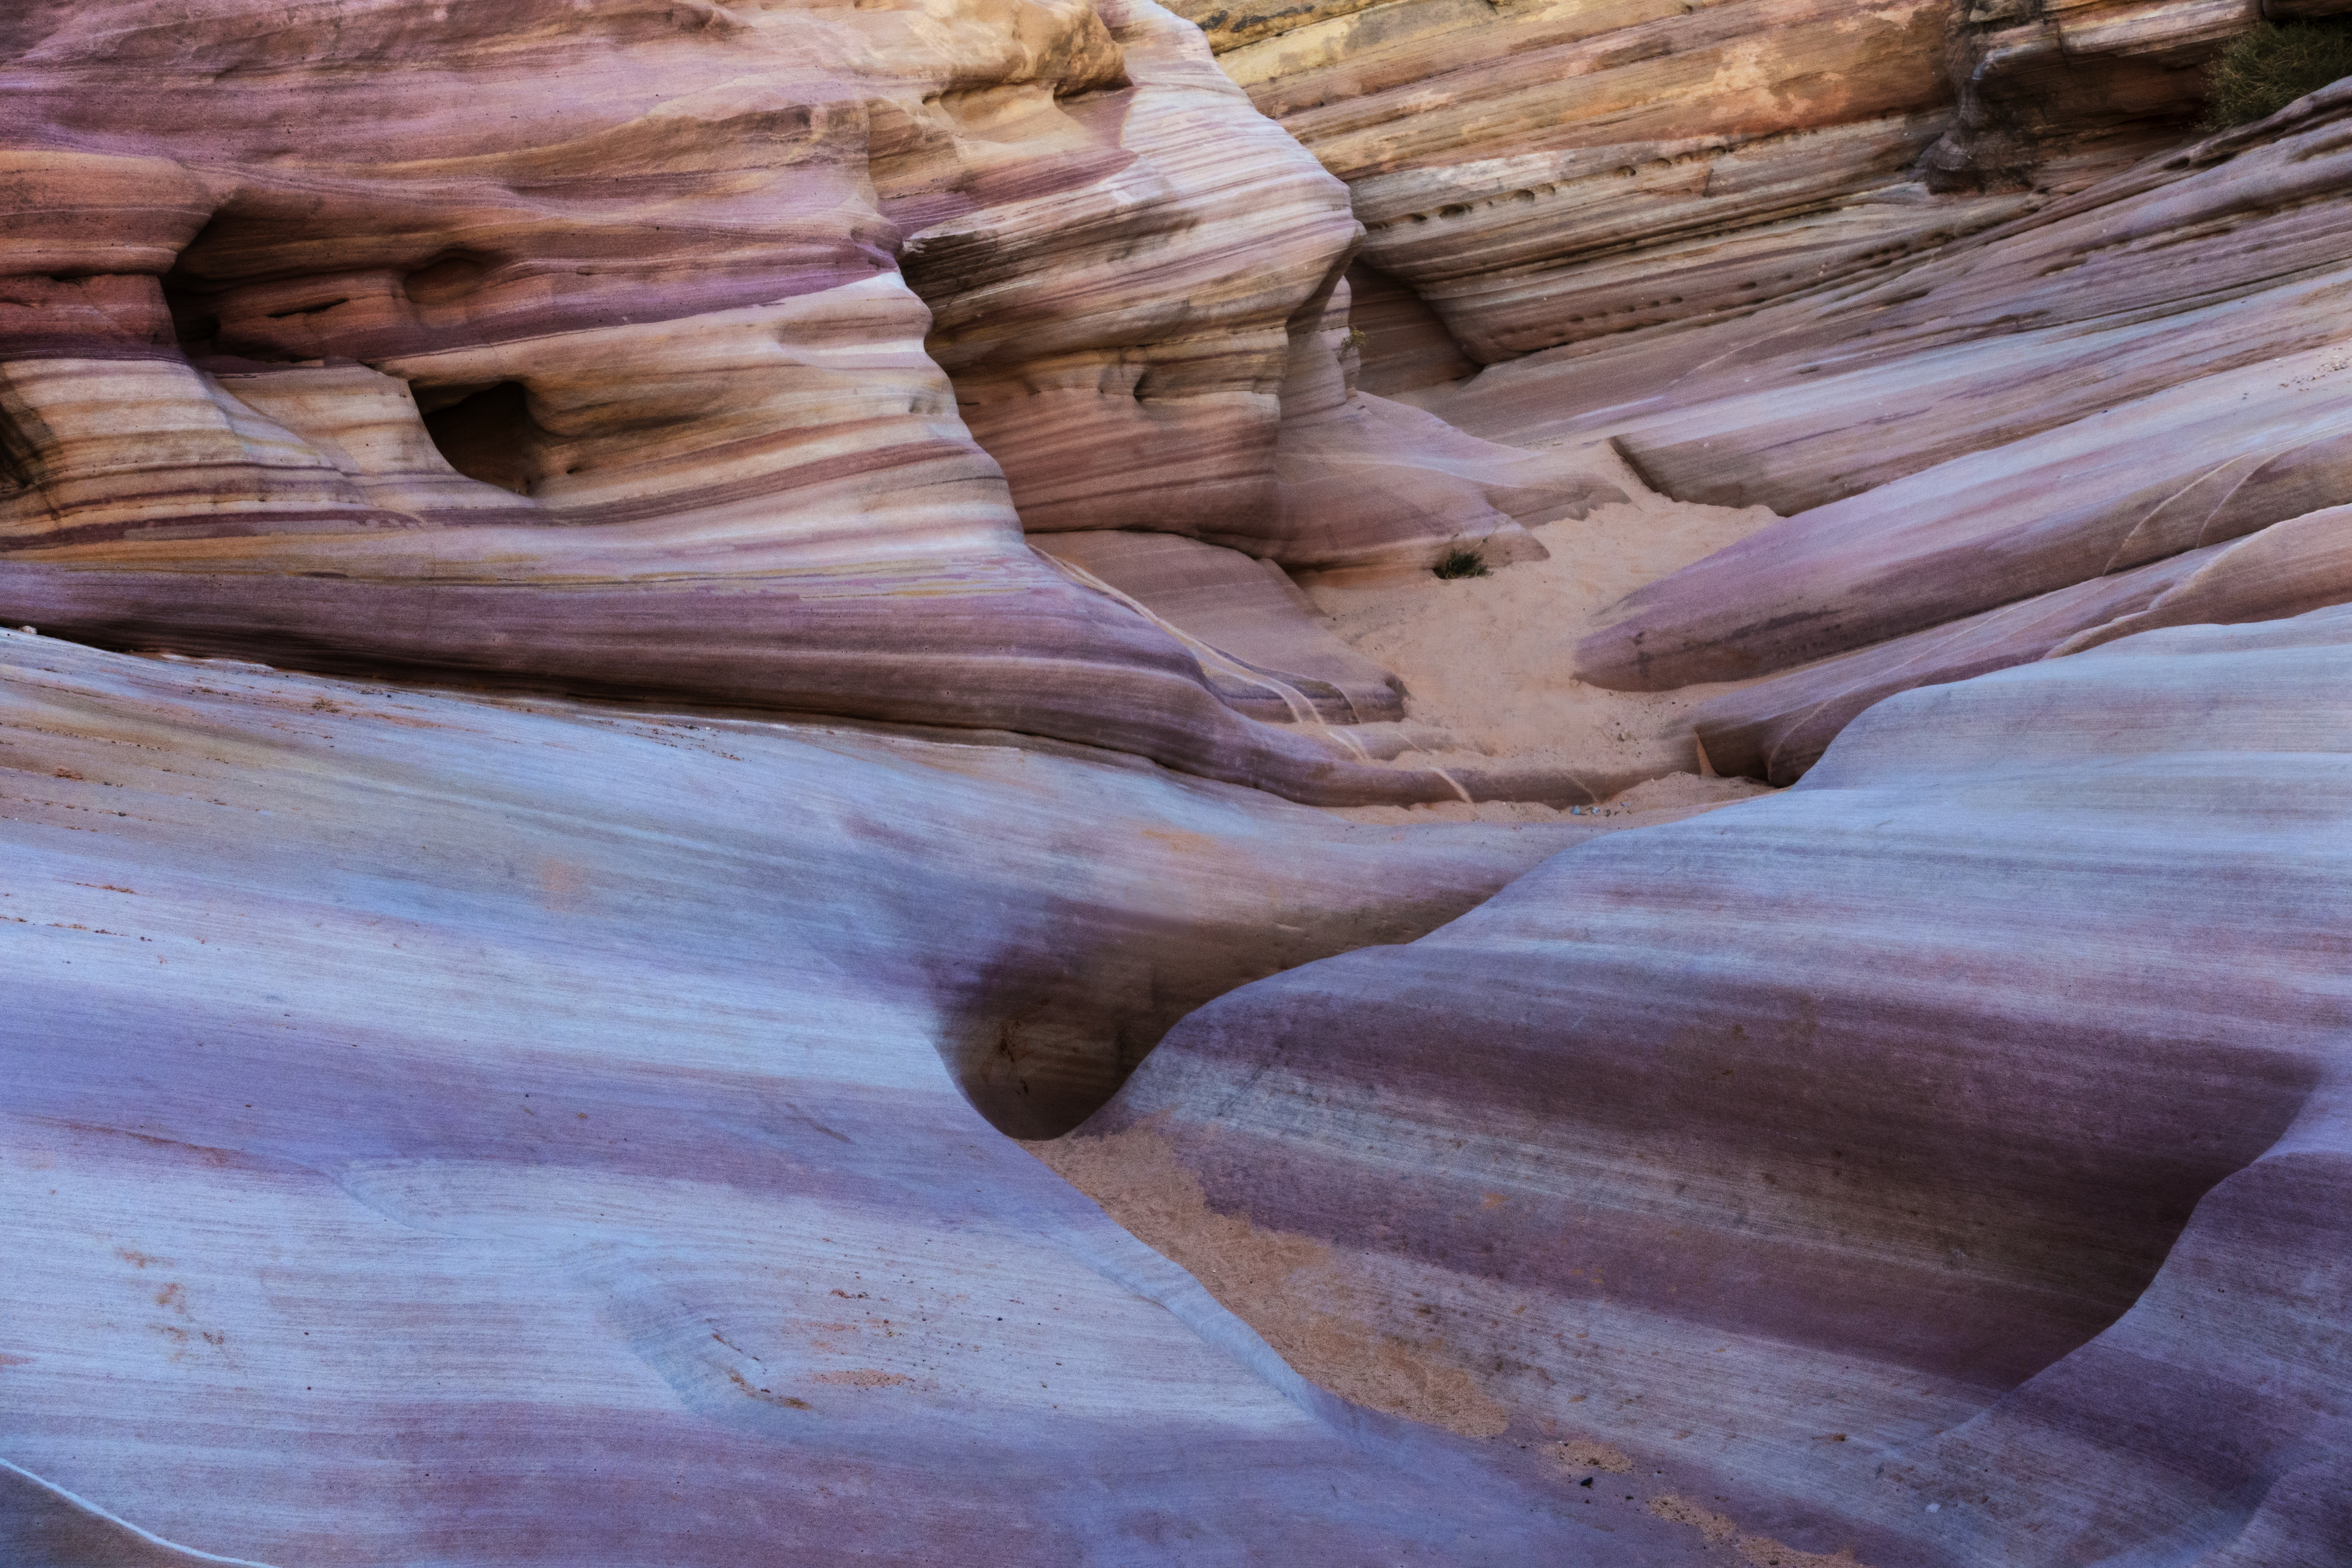
tree, rock, wood, floor, trunk, formation, canyon, lumber, geology, hardwood, nevada, sonycybershotrx100iii, pinkcanyon, valleyoffirestatepark